History of Honduras

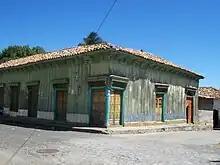
Port of Amapala.

In 1908, opponents of Davila made an unsuccessful attempt to overthrow him. Despite the failure of this coup, American elites became concerned over Honduran instability. The Taft Administration saw the huge Honduran debt, over $120 million, as a contributing factor to the instability and began efforts to refinance the largely British debt with provisions for a United States customs receivership or some similar arrangement. Negotiations were arranged between Honduran representatives and New York bankers, headed by J.P. Morgan. By the end of 1909, an agreement had been reached providing for a reduction in the debt and the issuance of new 5% bonds: The bankers would control the Honduran railroad, and the United States government would guarantee continued Honduran independence and would take control of custom revenue.